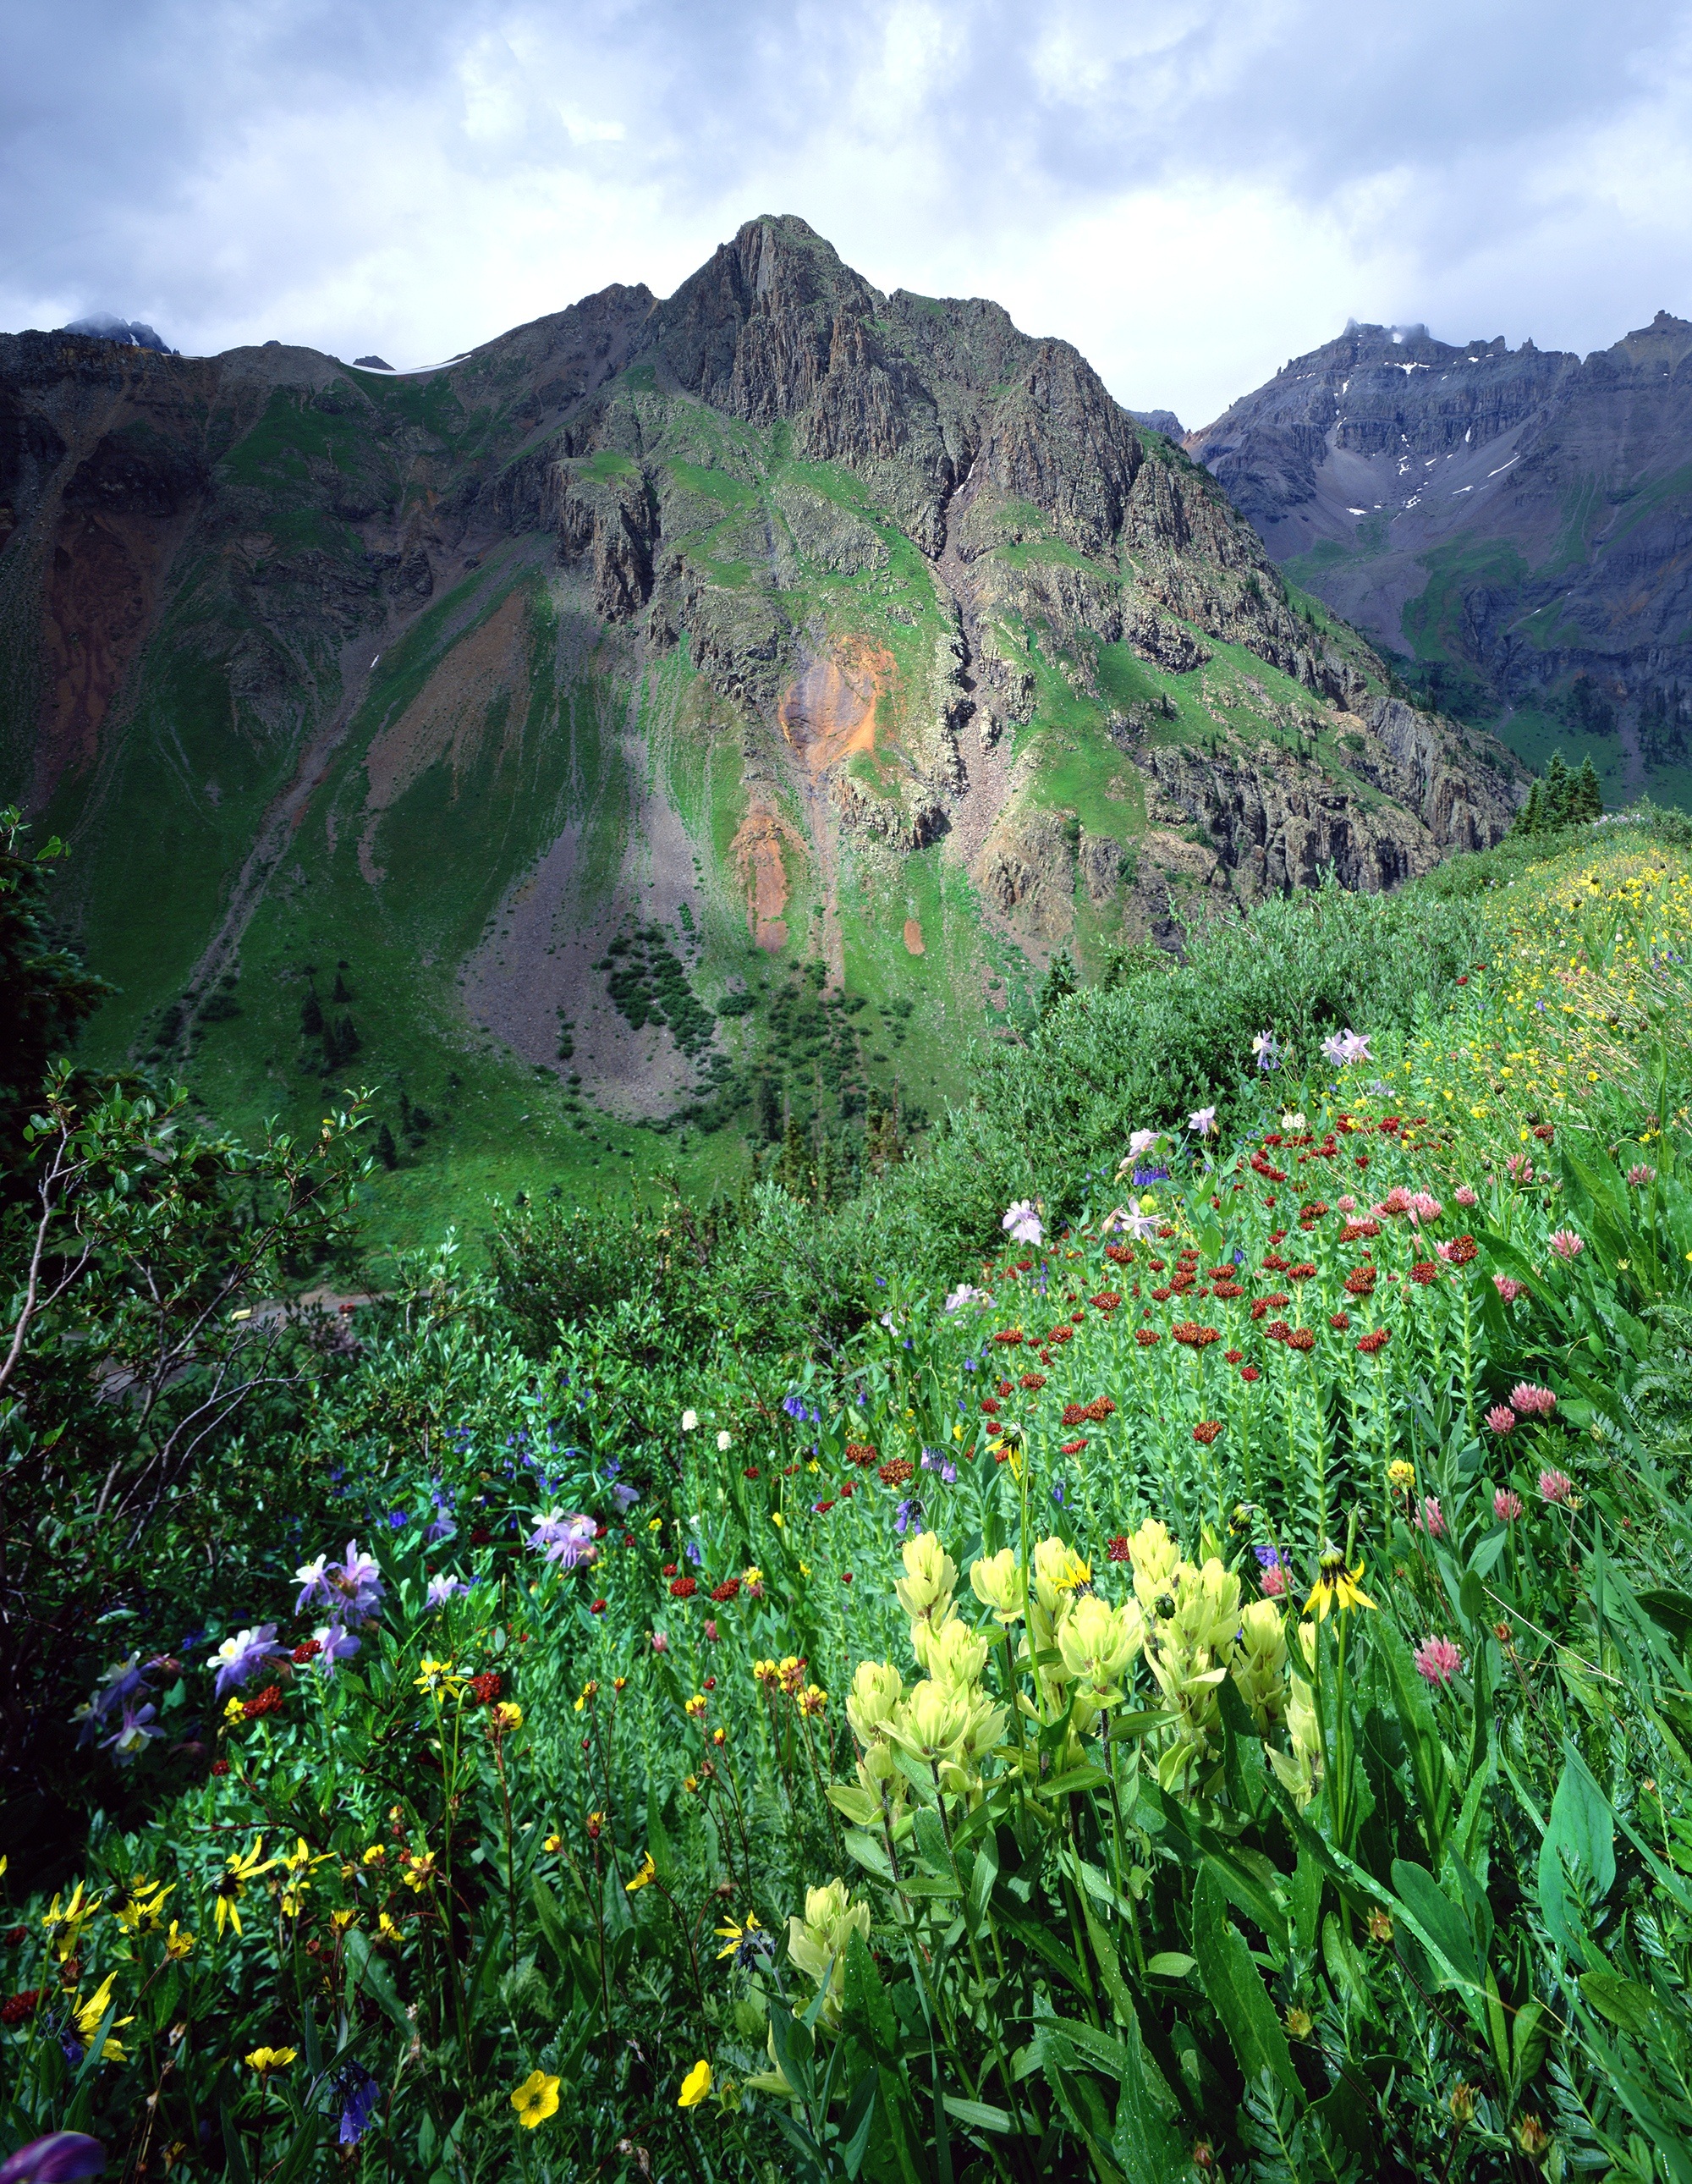
landscape, nature, wilderness, walking, mountain, trail, meadow, hill, flower, valley, mountain range, park, blooming, rocky, flora, ridge, wildflower, colorado, alps, grassland, vegetation, wildflowers, plateau, woodland, ecosystem, landform, mountain pass, geographical feature, mountainous landforms